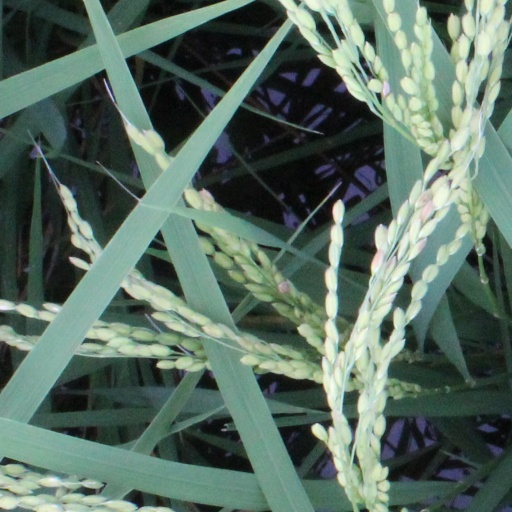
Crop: rice